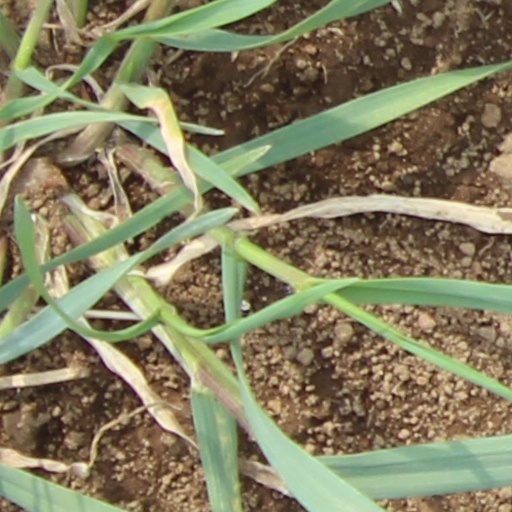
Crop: wheat